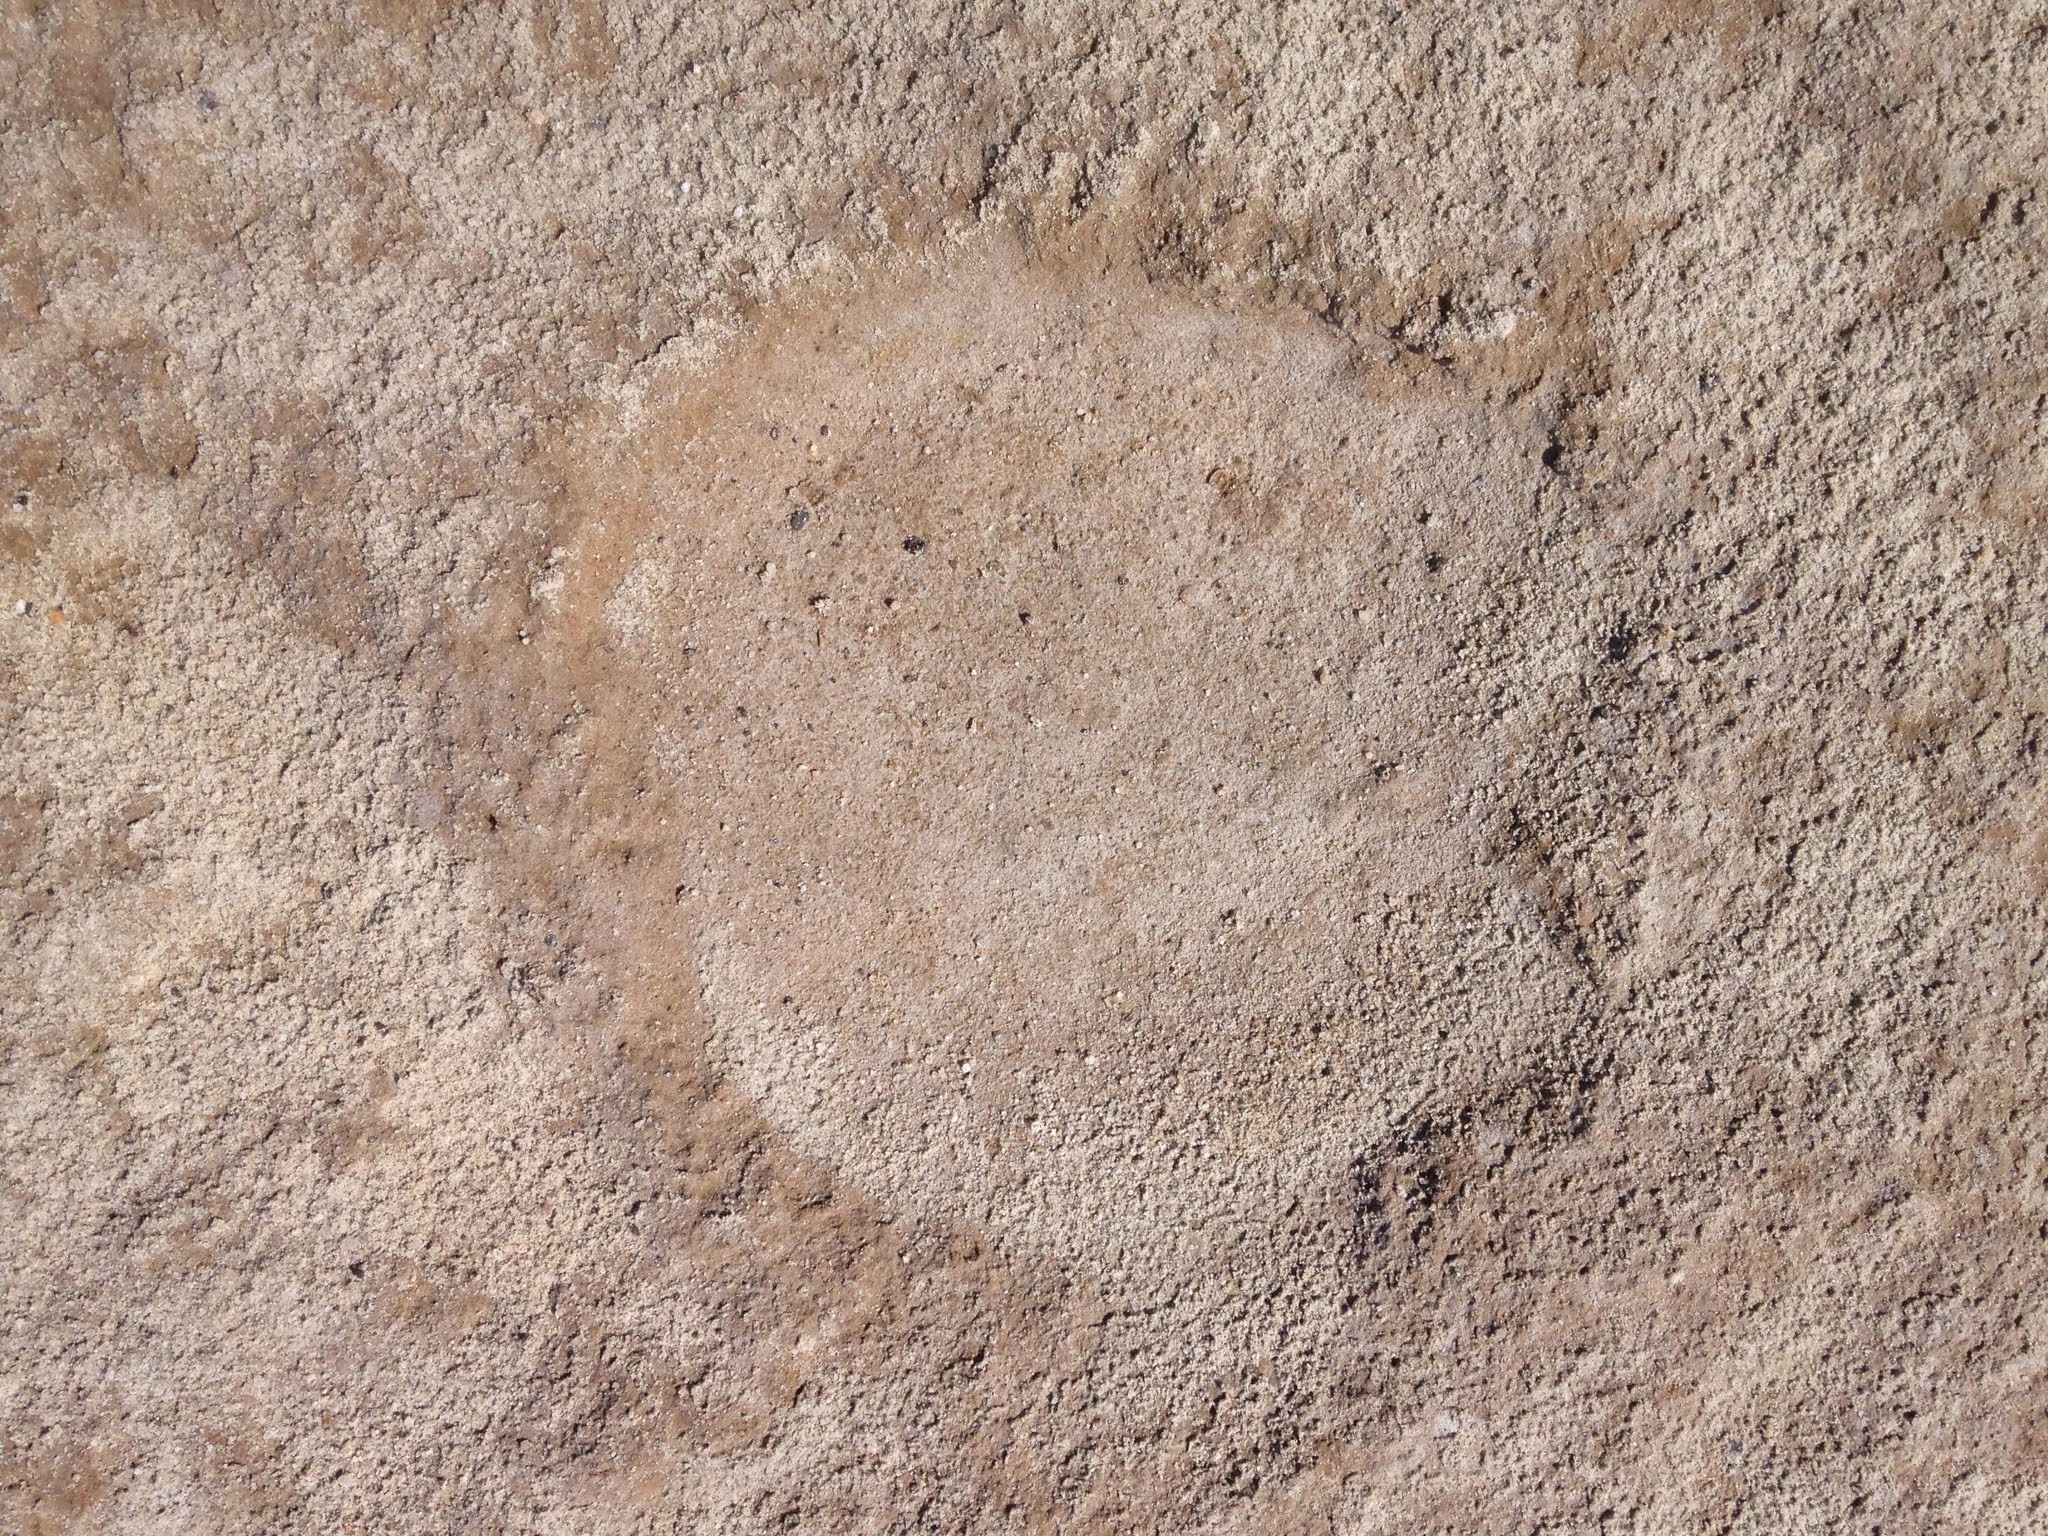
sand, rock, wood, texture, floor, footprint, animal, wall, camel, soil, material, footprints, geology, backgrounds, flooring, ancient history, grass family